Biriwal Bulga National Park

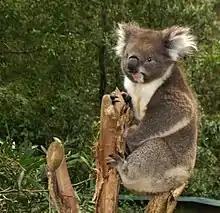
The koala, a native to Biriwal Bulga National Park

Seventy-four fauna species have been recorded in the area. Amongst these seventy-four species; according to NSW National Parks and Wildlife Service,“the following are recorded as vulnerable and at risk of becoming endangered: powerful owl, glossy black cockatoo, fruit doves, spotted-tailed quoll, brush-tailed phascogale, yellow-bellied glider, koala, long-nosed potoroo, large bent-wing bat”. The most common are koalas. There different sub-species of koalas which interact with the natural flora forming the ecosystem within the park. These sub-species often roam and move from neighbouring regions into the park. An estimated 500-1000 individual koalas are recorded throughout the Biriwal Bulga region.